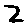
Label: 2